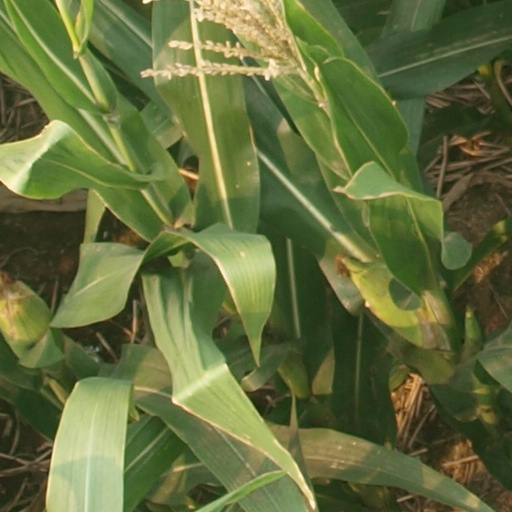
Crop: maize; corn